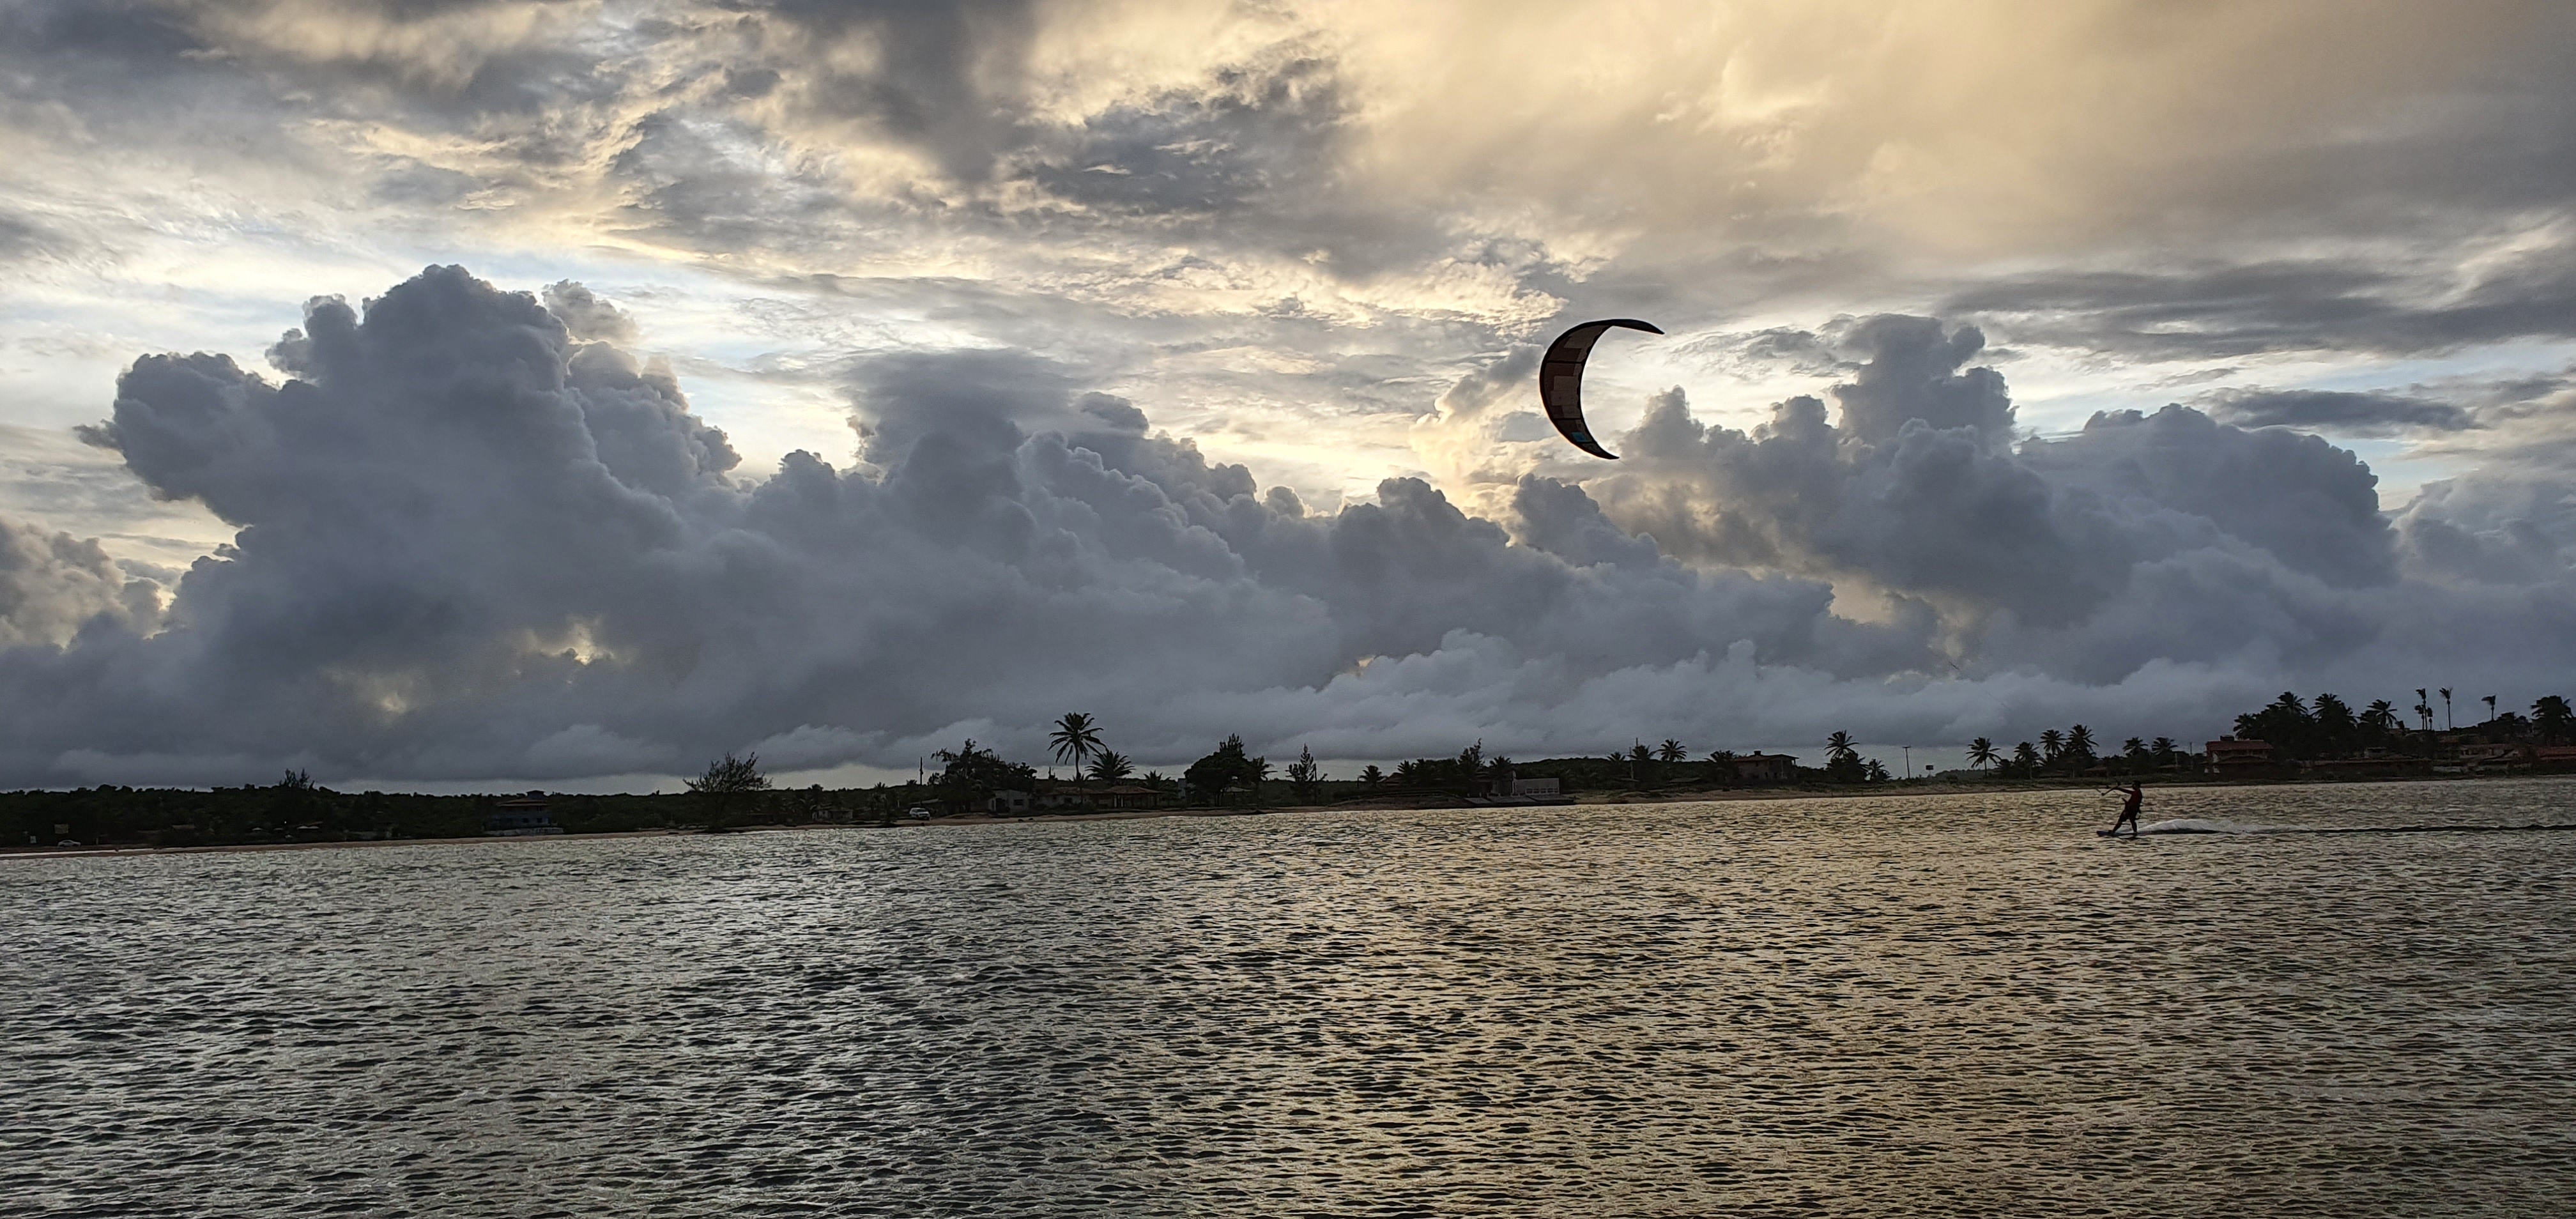
kite, sunset, sky, kitesurfing, cloud, kite sports, horizon, sea, atmosphere, boardsport, ocean, cumulus, surface water sports, wind, wave, windsports, landscape, evening, wind wave, meteorological phenomenon, coast